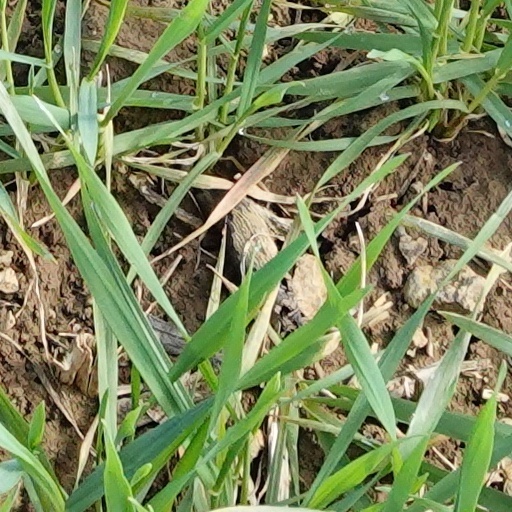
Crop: wheat